History of Ukraine

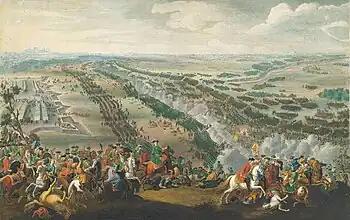
"The Battle of Poltava" by Pierre-Denis Martin

As the Golden Horde declined in the 15th century, the Crimean Khanate emerged as a dominant power in the southern Ukrainian steppe. Centered around the city of Bakhchisarai, the Khanate controlled much of the Black Sea coastline, including key ports and strategic territories in what is today southern Ukraine. This rise to power marked a significant shift in the region, as the Crimean Khanate not only played a key military and political role but also became a vital player in the economy of the Black Sea and beyond.